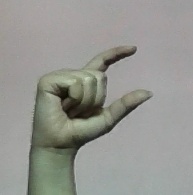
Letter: dal